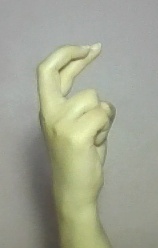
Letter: zay